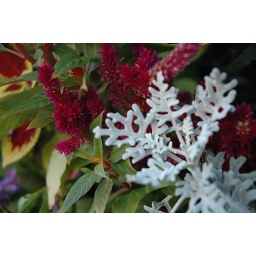
in a flower box outside Common Ground in Allston